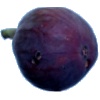
Label: Fig 1